Sennacherib

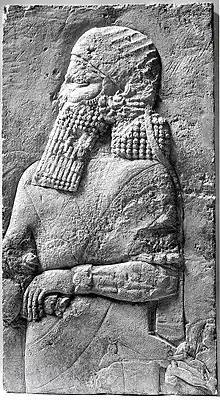
Stele with a depiction of an Assyrian crown prince. Dated to Sennacherib's reign, it could depict Ashur-nadin-shumi, Arda-Mulissu or Esarhaddon.

Despite the defeat of Nergal-ushezib and the flight of the Elamites, Babylonia did not surrender to Sennacherib. The rebel Shuzubu, hunted by Sennacherib in his 700 BC invasion of the south, had resurfaced under the name Mushezib-Marduk and, seemingly without foreign support, acceded to the throne of Babylon. As he was king by 692 BC, but not described in Assyrian sources as "revolting" until 691 BC, it is possible that his rule was initially accepted by Sennacherib. There was also a change in rulership in Elam, where Kutur-Nahhunte was deposed in favor of Humban-menanu, who began assembling the anti-Assyrian coalition once more. Mushezib-Marduk ensured Humban-menanu's support by bribing him. The Assyrian records considered Humban-menanu's decision to support Babylonia to be unintelligent, describing him as a "man without any sense or judgement".